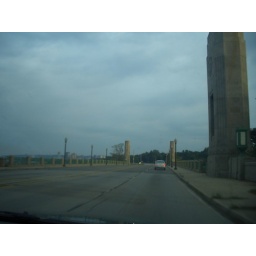
23-The sky starts to cloud over